Sulgrave Manor

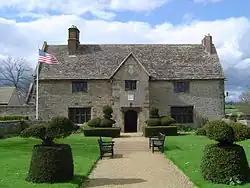

Sulgrave Manor is a mid-16th century Tudor hall house in Sulgrave, Northamptonshire, UK, built by Lawrence Washington, the 3rd great-grandfather of George Washington, first President of the United States.